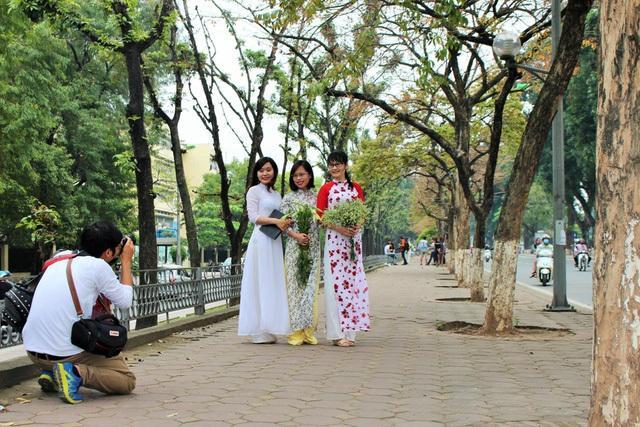
có một chàng trai đang quỳ dưới đất để chụp ảnh